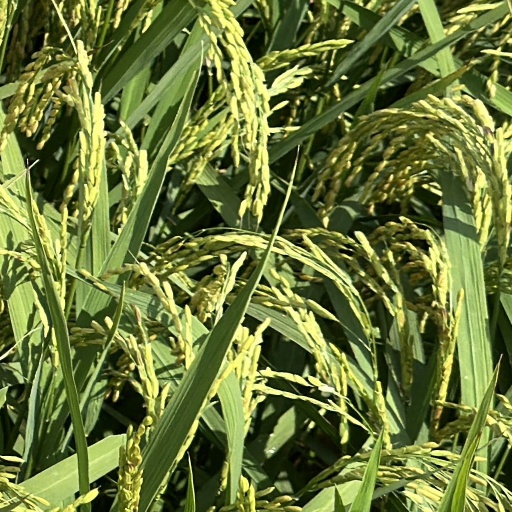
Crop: rice